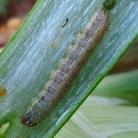
Crop: Onion
Condition: caterpillar-p